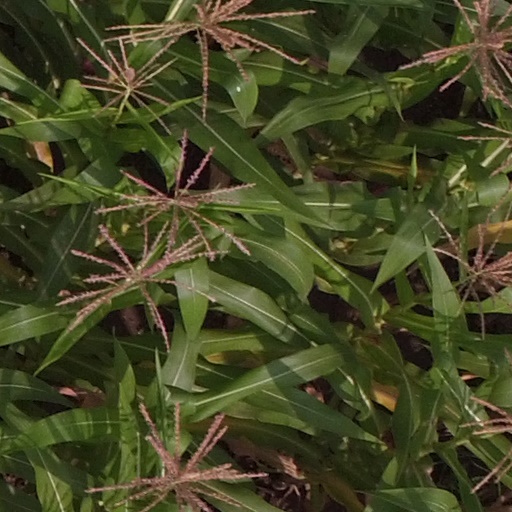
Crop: maize; corn